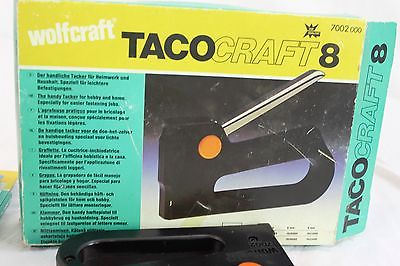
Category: stapler